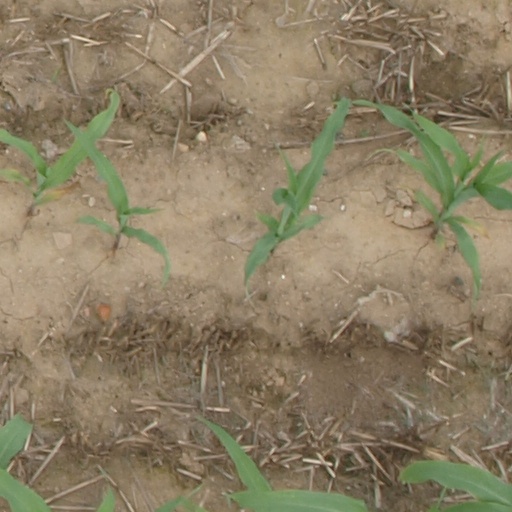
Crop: maize; corn